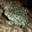
Label: frog